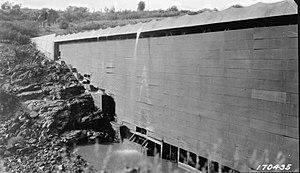
Ash Fork est une census-designated place située dans le comté de Yavapai, dans l'État de l'Arizona aux États-Unis.